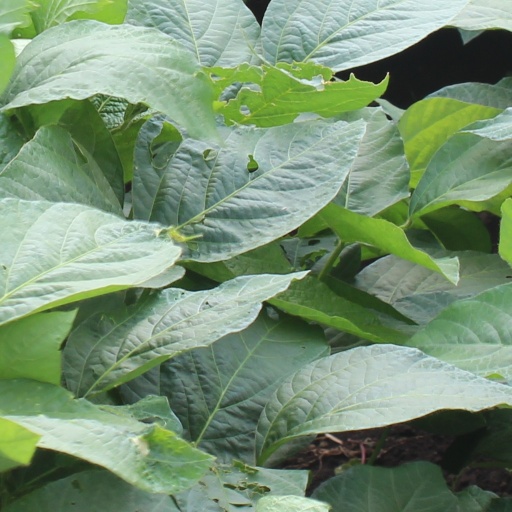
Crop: soybean